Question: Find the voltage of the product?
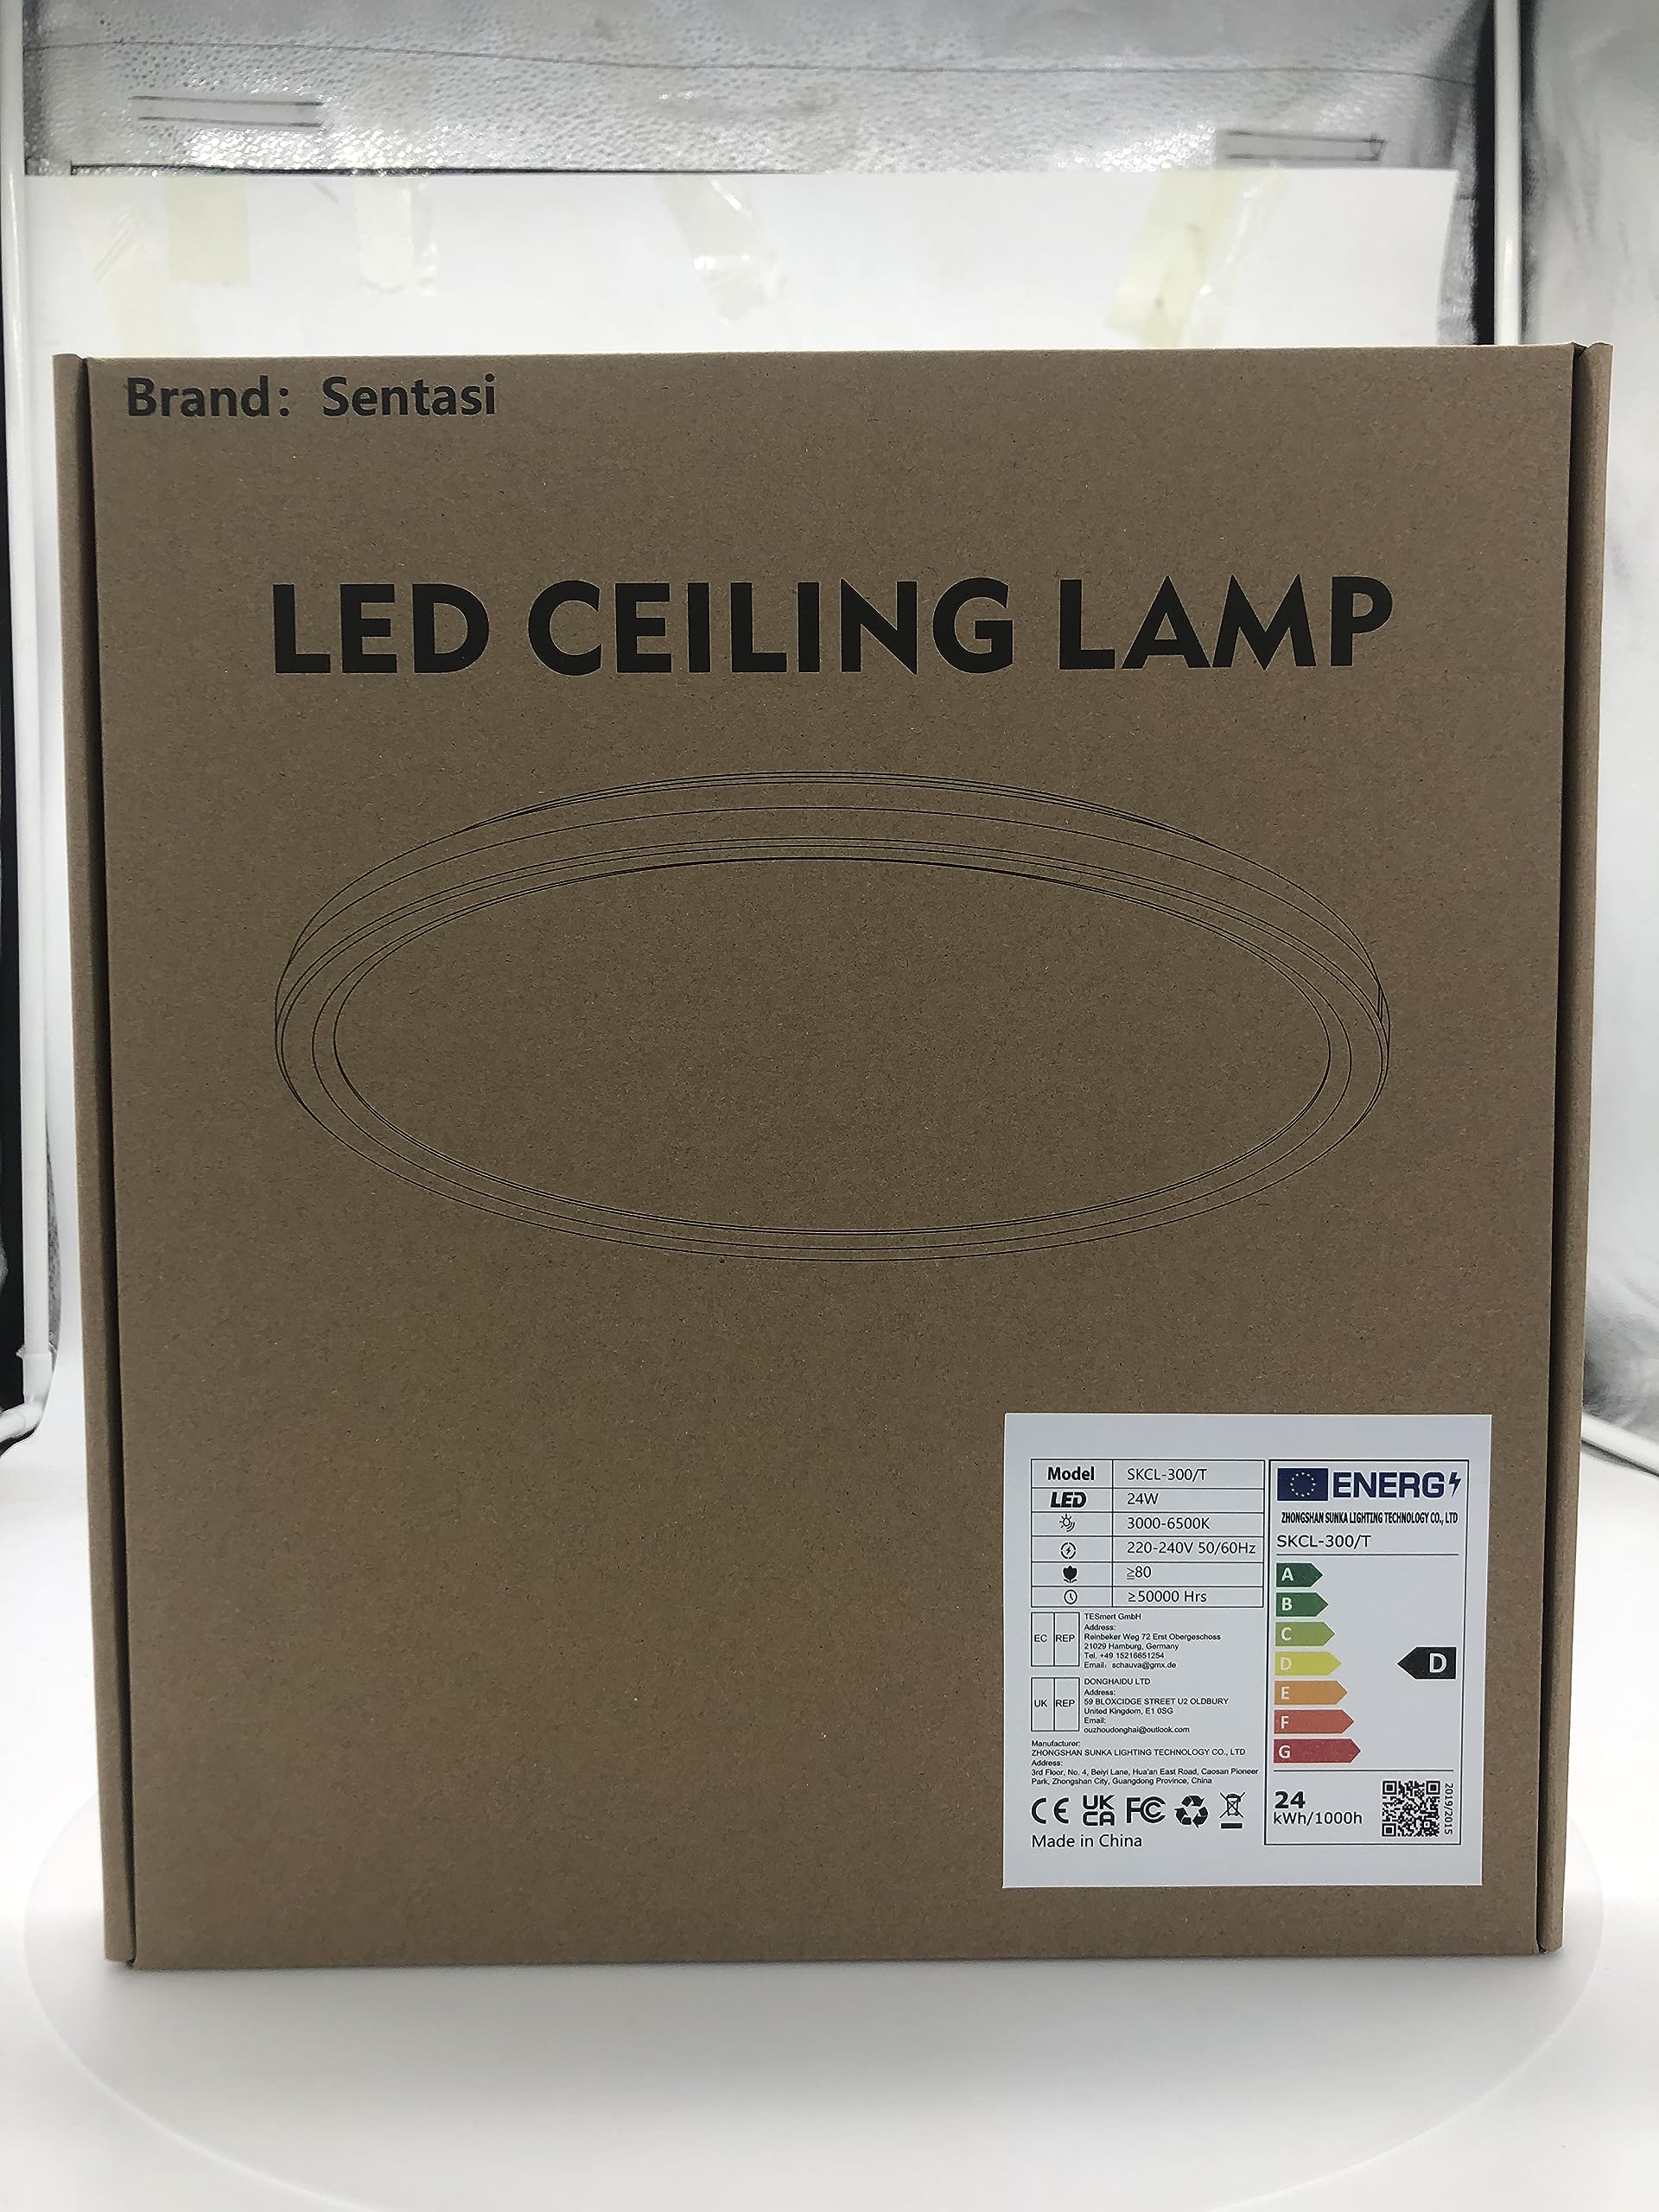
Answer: [220.0, 240.0] volt